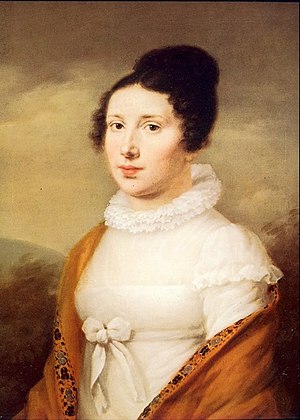
Für Elise
Portræt af Elisabeth Röckel, der af Beethoven-forsker Klaus Martin Kopitz hævdes at være "Elise"
"""Für Elise"" er et populært navn til ""Bagatelle i A mol"", WoO 59, et berømt stykke musik for solo piano af Ludwig van Beethoven, skrevet 1810.